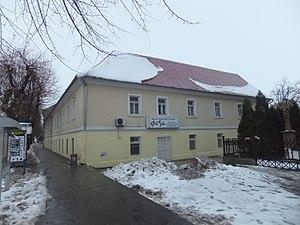
Ruma /ʁuma/ est une ville et une municipalité de Serbie situées dans la province autonome de Voïvodine, district de Syrmie. Au recensement de 2011, la ville comptait 30 076 habitants et la municipalité dont elle est le centre 54 339.